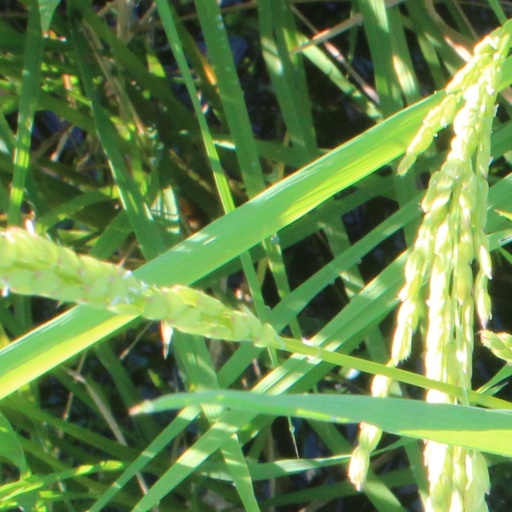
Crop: rice